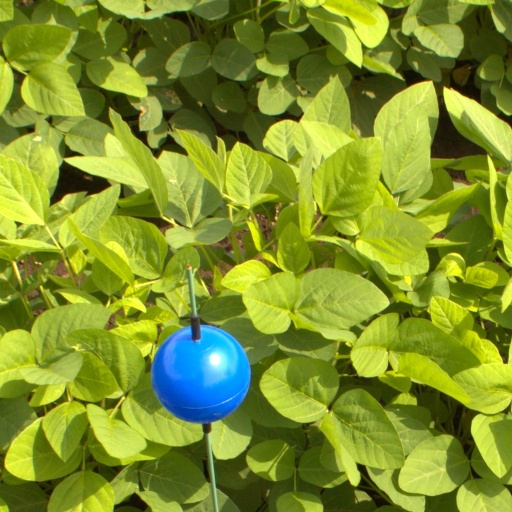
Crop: soybean